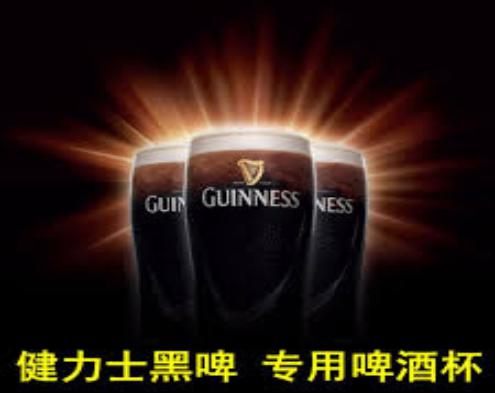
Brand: GUINNESS
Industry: Food